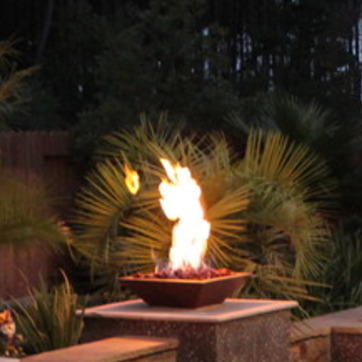
Material: other